Christiana Historic District

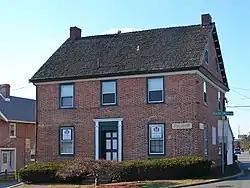
House in the Christiana Historic District, November 2010

Christiana Historic District is a national historic district located at Christiana, New Castle County, Delaware. It encompasses nine contributing buildings. They include: Brinkle-Maxwell House (c. 1786), Jones Mansion House Lot (c. 1752), Christiana Presbyterian Church (1757), Joel Lewis House (c. 1799), Christiana Methodist Episcopal Church (1858), Christiana Inn (c. 1770), Hillis Mansion House ( c.1750)and Shannon Hotel.